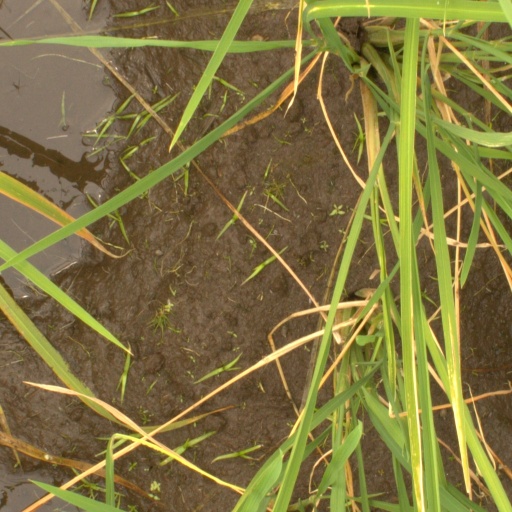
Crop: rice